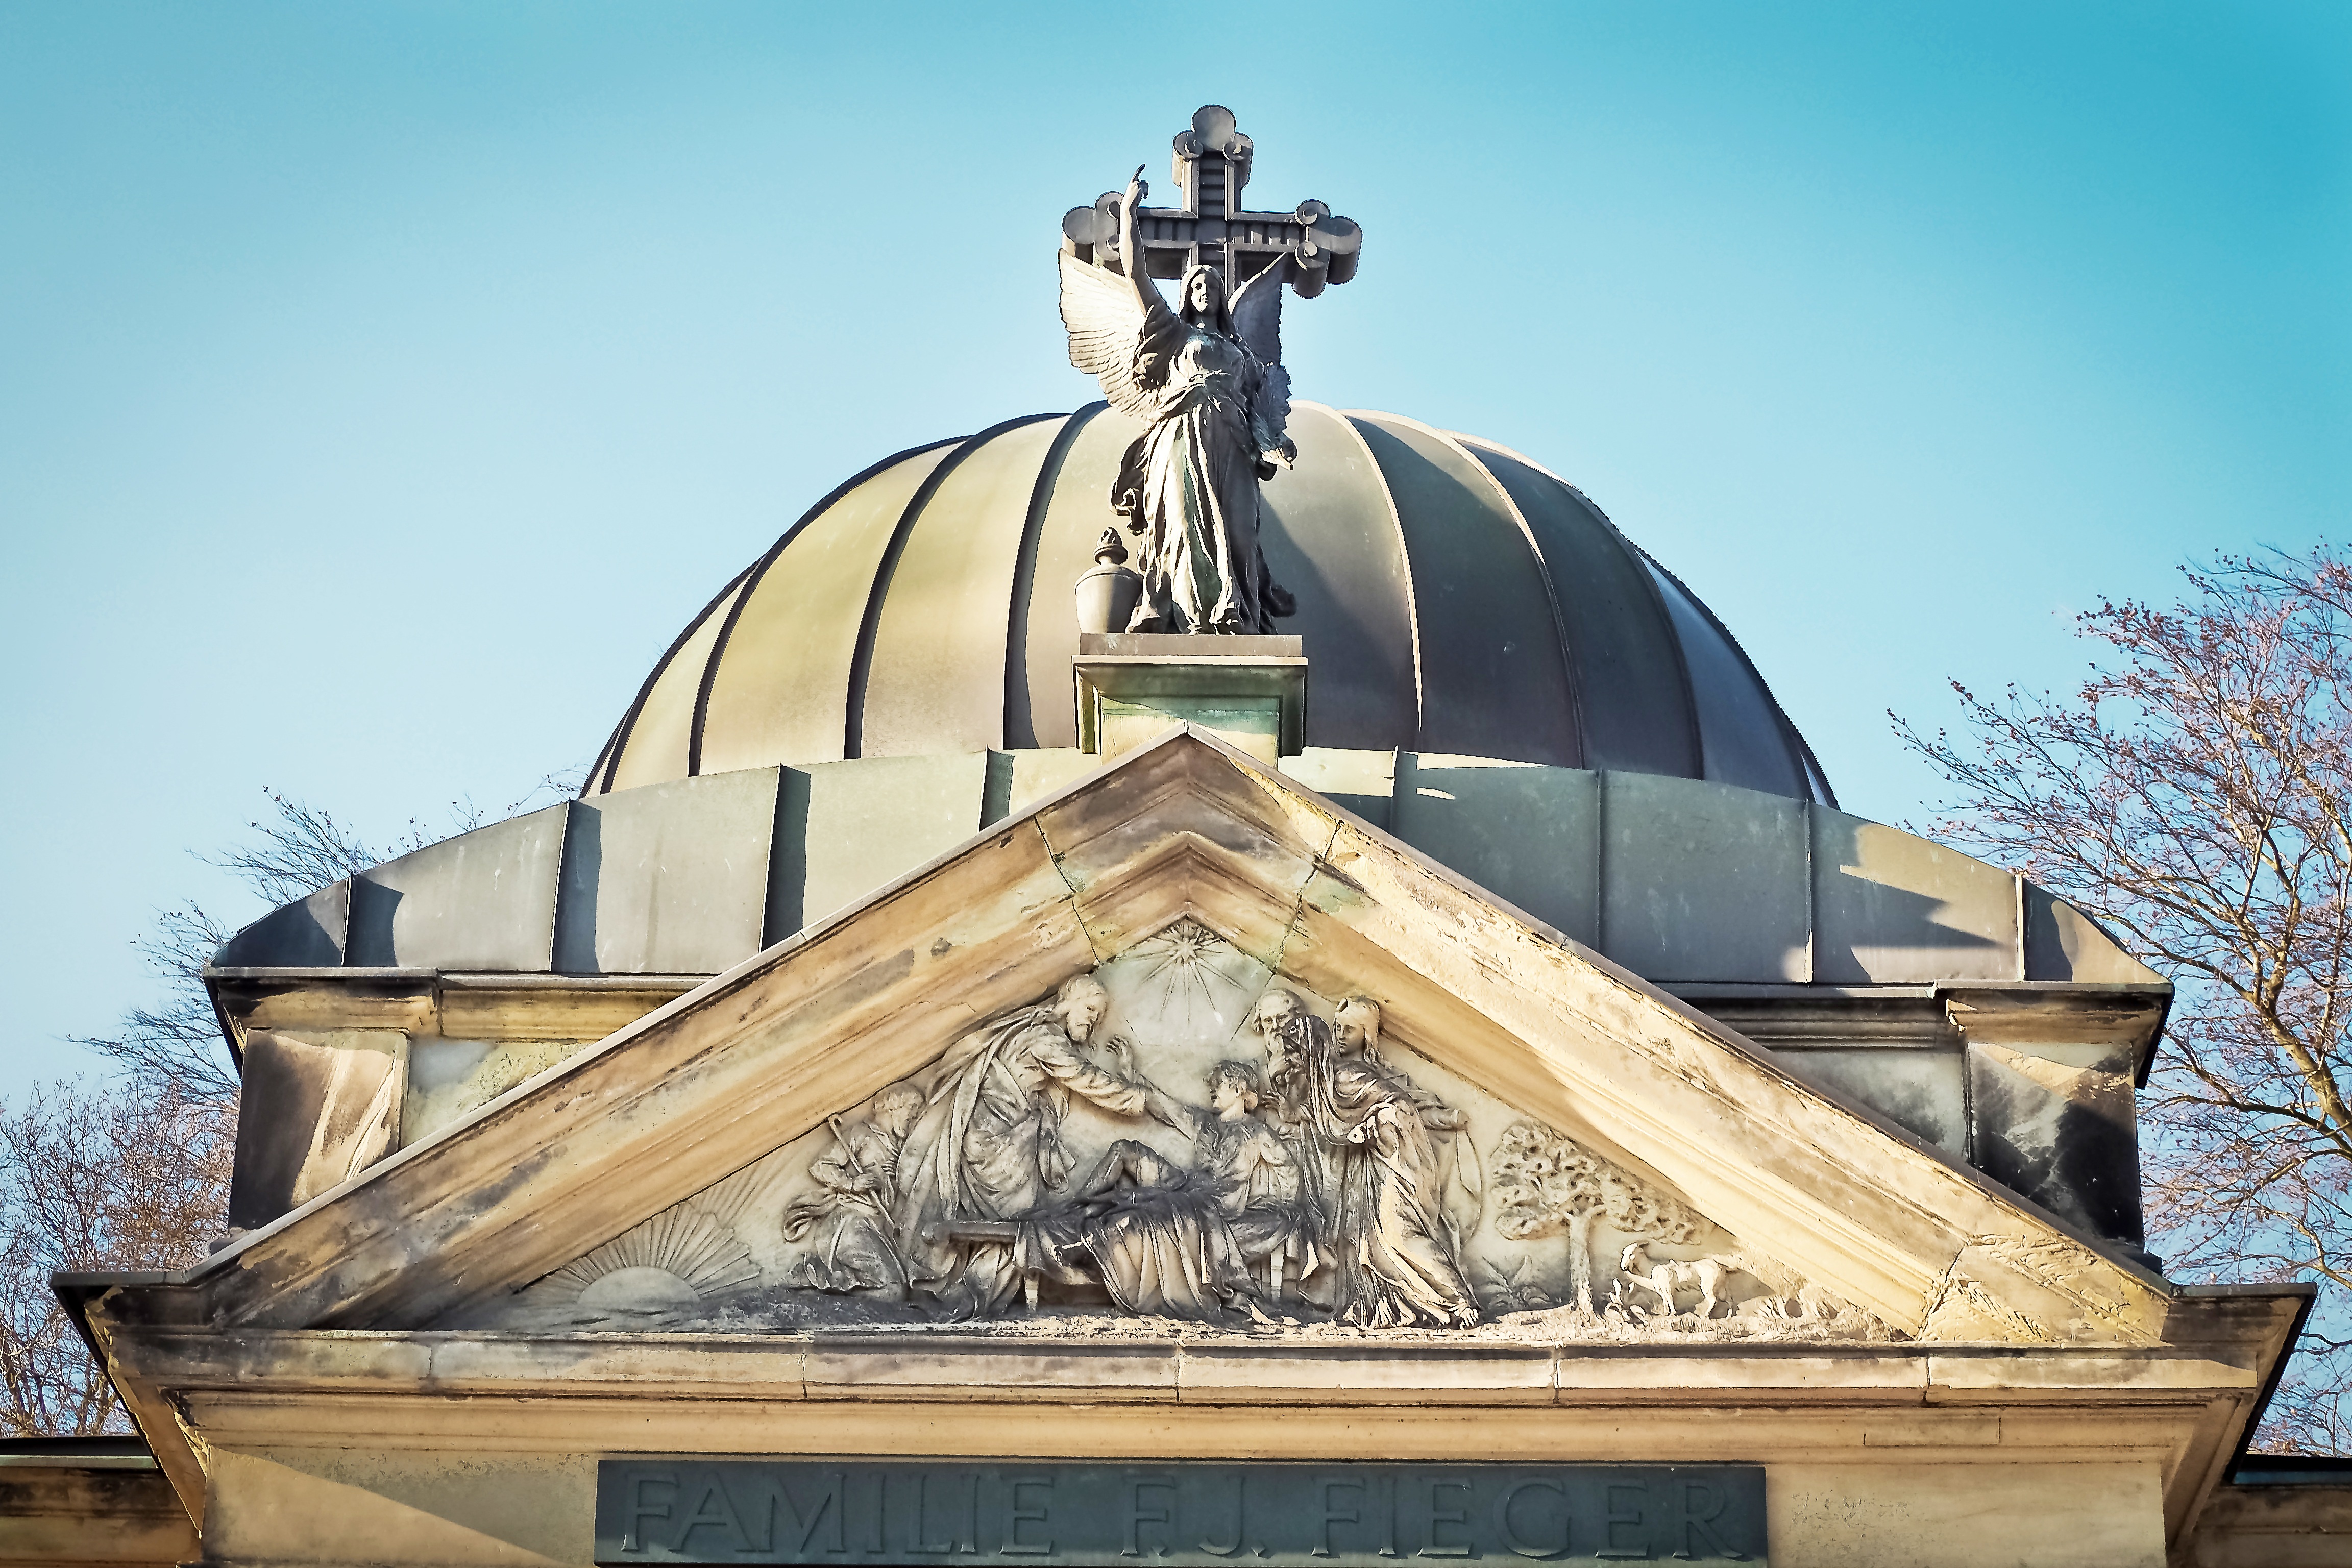
architecture, roof, building, old, atmosphere, stone, monument, statue, symbol, religion, landmark, church, chapel, craft, cemetery, christian, death, place of worship, artwork, ornament, grave, sculpture, angel, art, faith, dome, graves, mood, past, historically, transient, mourning, melancholic, crypt, atmospheric, sculptor, rock carving, steinmetz, arts crafts, burial ground, stonemason work, sepulchre